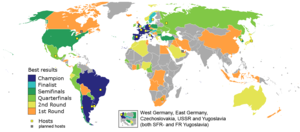
Depuis la première Coupe du monde de football en 1930 en Uruguay, il y a eu 21 éditions de l'épreuve sportive souvent considérée comme la plus importante au monde. 85 équipes différentes ont été qualifiées pour la phase finale de la Coupe du monde de football, mais seules 84 y ont effectivement participé.